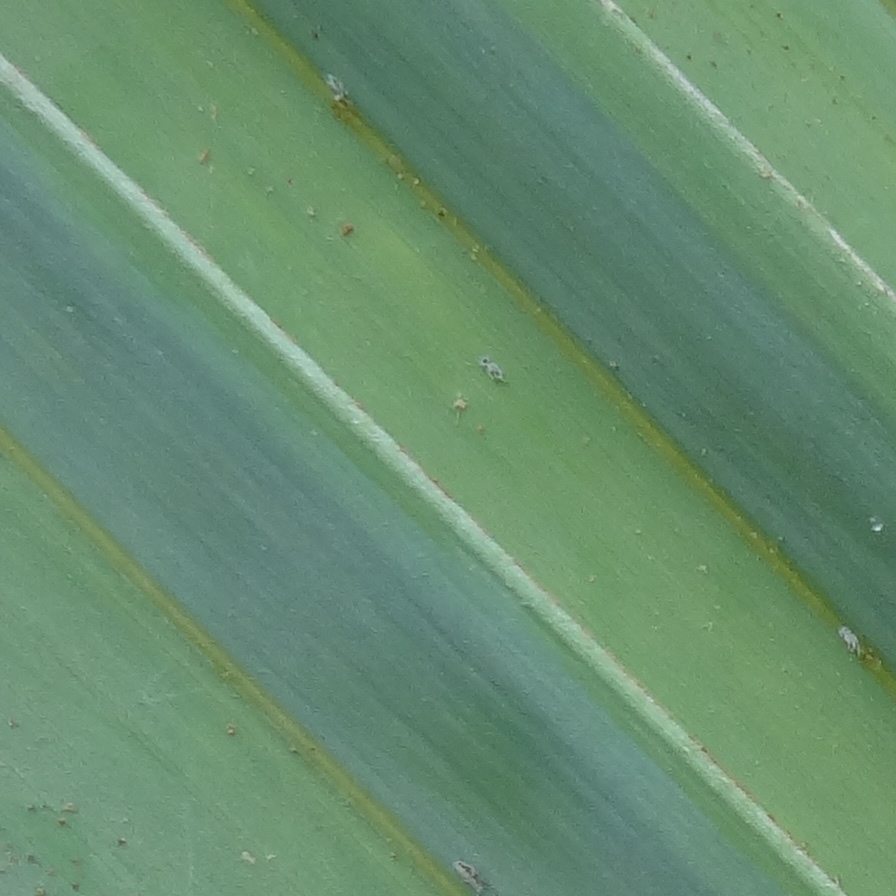
Label: Bug